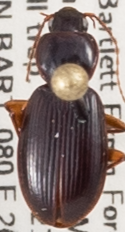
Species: Synuchus impunctatus
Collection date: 2021-09-08
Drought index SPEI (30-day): -0.438
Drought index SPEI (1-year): -0.922
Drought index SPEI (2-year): -0.676